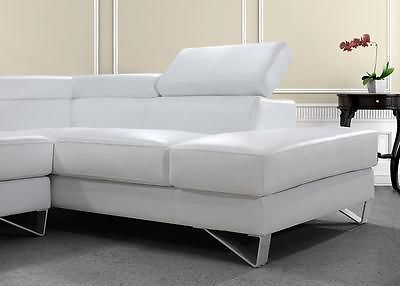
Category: sofa